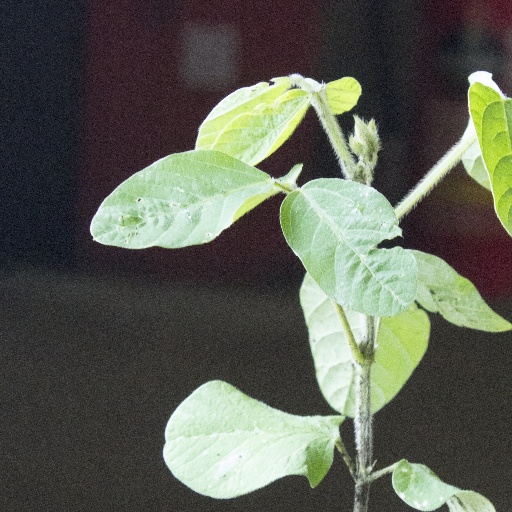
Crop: soybean